Wabasca, Alberta

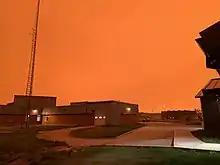

The Hudson's Bay company opened their first trading post in the Wabasca area in the 1880s. This was followed by the St. John’s Anglican Mission in 1894 and St. Martin’s Catholic Boarding School in 1901. 1899 saw the signing of Treaty 8 and this combined with a booming fur trade attracted more settlers and indigenous to the region. The first Indian reserve in the area, Wabasca 166 was surveyed in 1913.